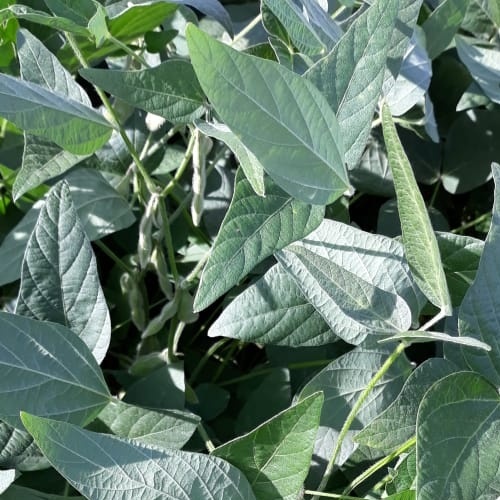
Label: Healthy